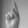
ASL letter: K